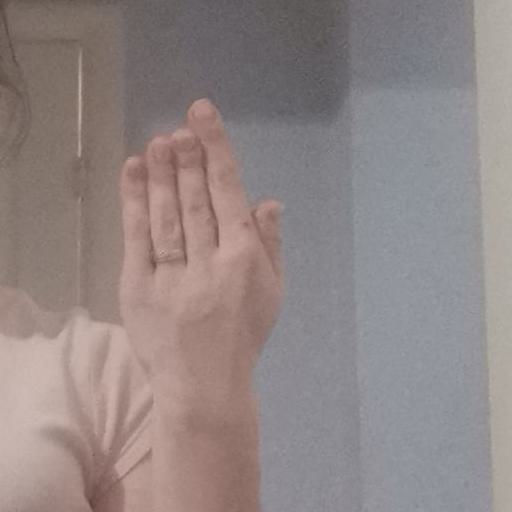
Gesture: stop_inverted